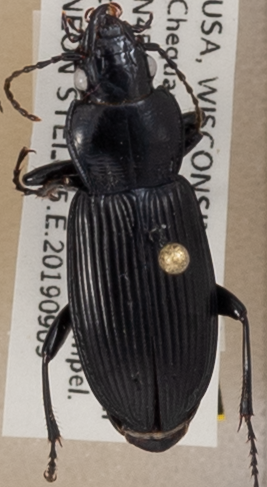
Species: Pterostichus melanarius melanarius
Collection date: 2019-09-03
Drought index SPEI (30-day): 0.694
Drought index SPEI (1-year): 2.09
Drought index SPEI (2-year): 1.28